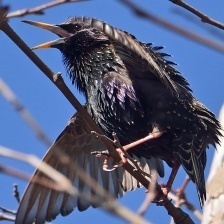
Species: COMMON STARLING
Scientific name: STURNUS VULGARIS